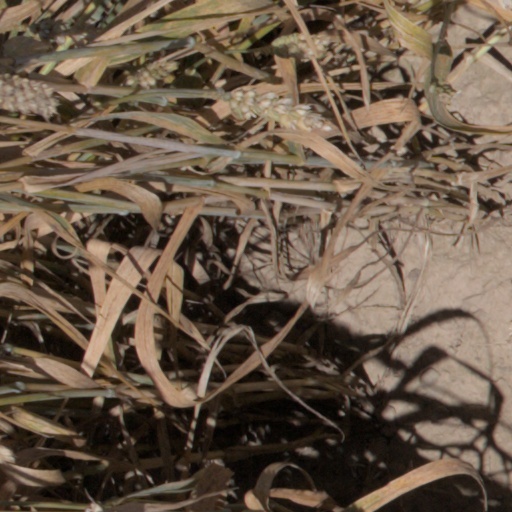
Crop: wheat